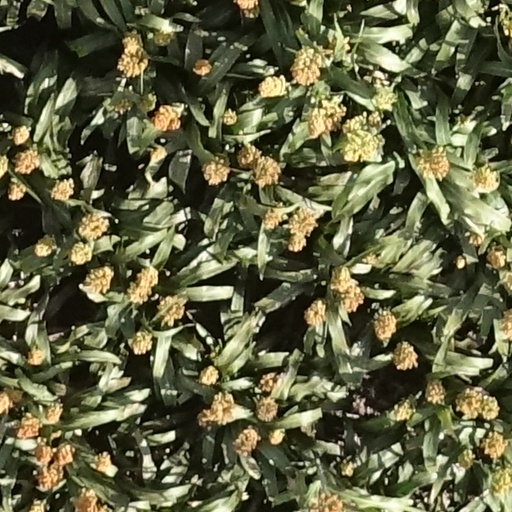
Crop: sorghum